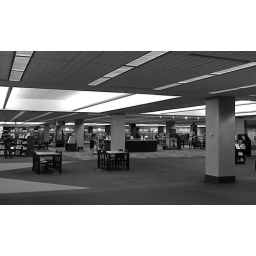
The main room on the second floor of the main library downtown in Columbus, OH. - nonfiction section.